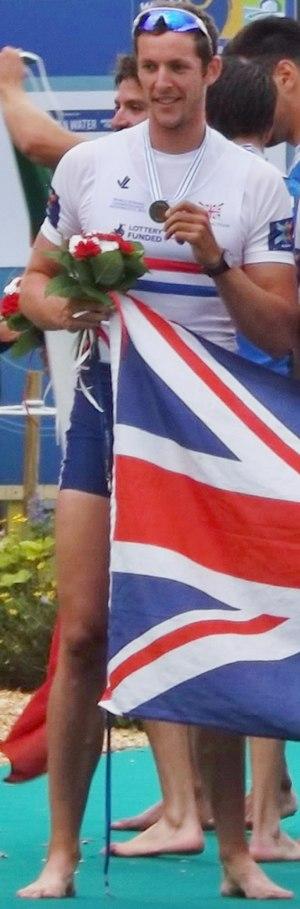
Vue de l'équipe masculine britannique, ayant remporté des médailles d'or, durant les championnats du monde d'aviron de 2015 se déroumant sur le lac d'Aiguebelette, en Savoie.
Scott Durant, né le 12 février 1988, est un rameur britannique, champion olympique lors des Jeux olympiques de 2016.